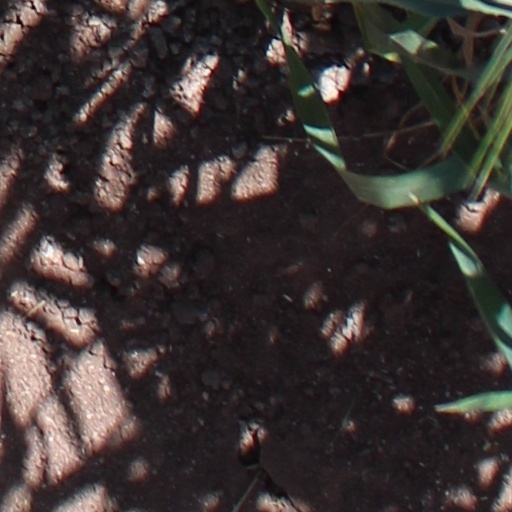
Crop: wheat